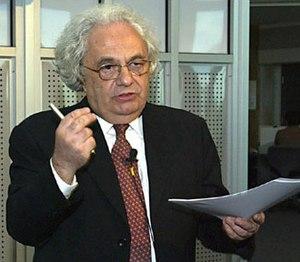
Basarab Nicolescu est un physicien franco-roumain.